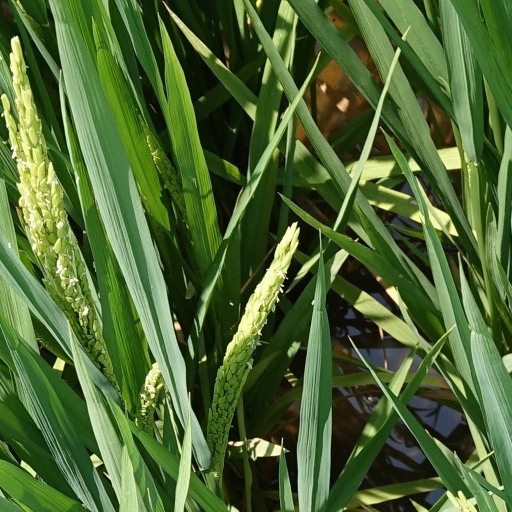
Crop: rice